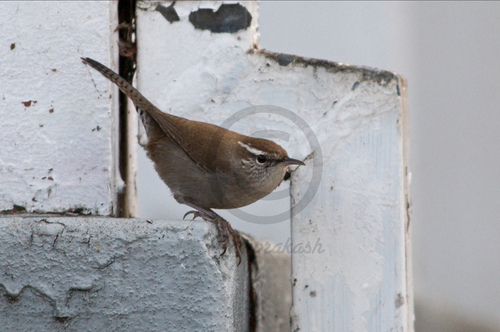
a bird with a small pointed bill, white eye brow and white eye ring and pale brown breast.
a small sparrow that is light brown on its ventral side, brown on its dorsal side and has spotted brown tail.
the bird has a small bill that is black and somewhat curved.
the bird has a black eyering and bill and a brown back.
this bird has a brown overall body color with its underbelly area having the lighter shade.
this bird has wings that are brown and has a grey belly
this bird has wings that are brown and has a white belly
this bird is small and brown, with white eyebrows, and large feet.
this bird has a brown crown with a light brown belly and a a brown cheek patch.
this bird has a brown crown with light brown sides and small black beak.
Species: Bewick Wren